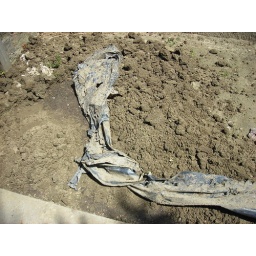
We had to pull a layer of plastic out from under the top soil before planting the flower beds.